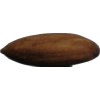
Label: Almonds 1